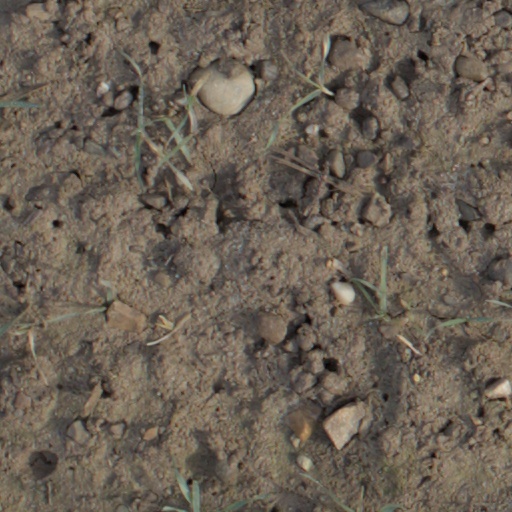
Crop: wheat